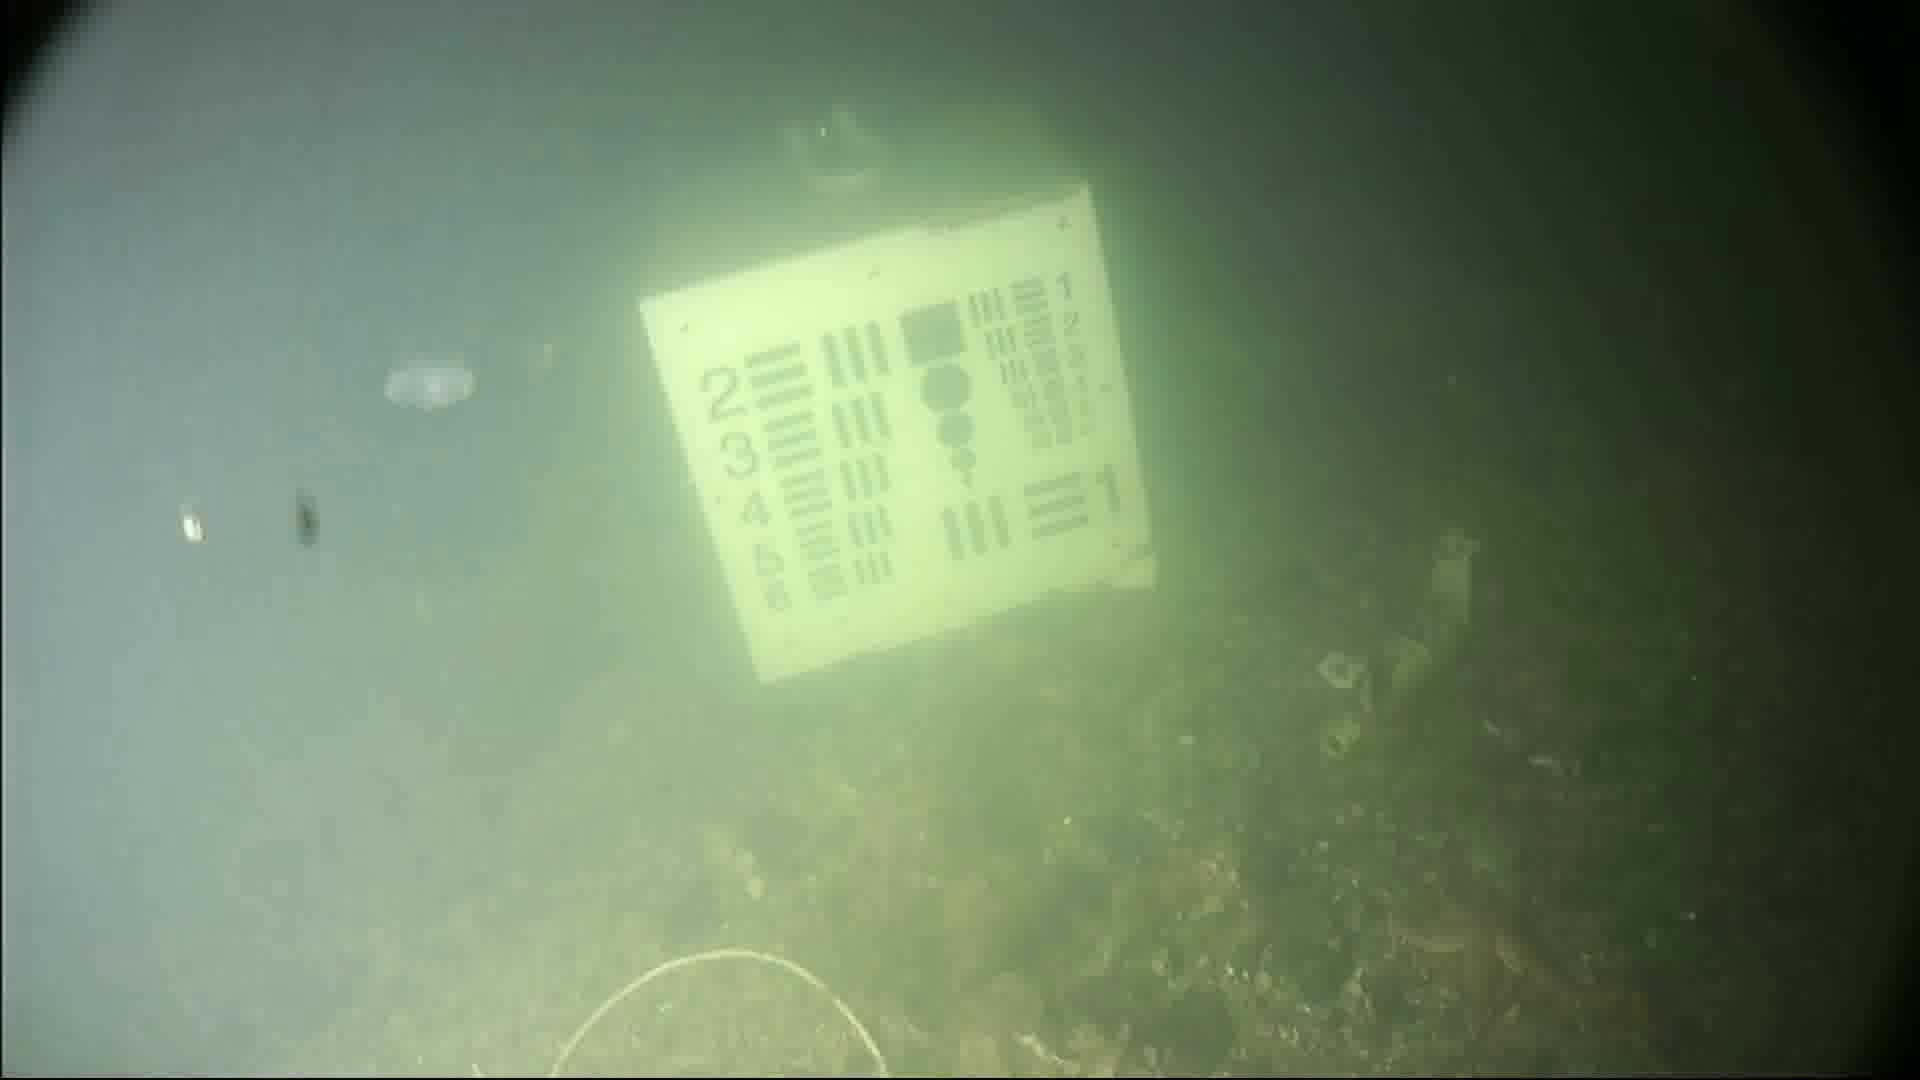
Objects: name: starfish
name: jellyfish